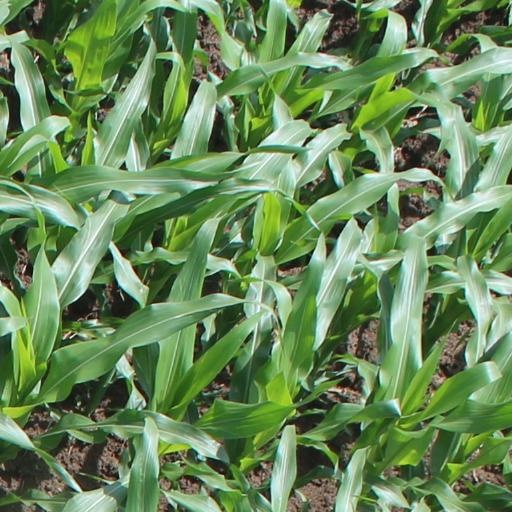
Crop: maize; corn